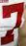
Number: 7